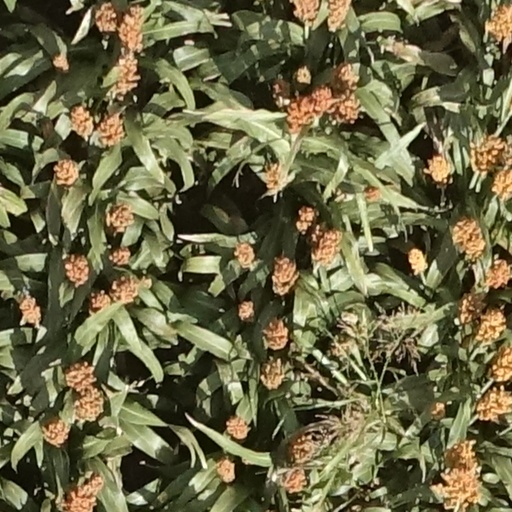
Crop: sorghum